Surfside condominium collapse

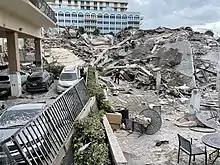
Rescuers with a search and rescue dog, June 24

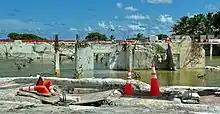
Remains of the collapsed condominium in October 2021

On June 24, more than 80 rescue units responded to the collapse, according to the Miami-Dade Fire Rescue Department. Surfside mayor Charles Burkett said in a news conference that ten people were treated at the scene, one person was dead, and two people were hospitalized. Both hospitalized victims – a mother and her daughter – survived with serious injuries, having fallen from the ninth floor to the fifth floor. They were pulled from the rubble by Miami Dade Fire-Rescue Aerial 19; it was originally erroneously reported by WFOR-TV (CBS 4 Miami) that the mother rescued herself. Her husband did not survive. Their family cat was later found wandering near the collapsed building. At least 35 people were rescued on June 24 and up to 159 were unaccounted for. A woman's voice was heard until around 11:00 a.m., but rescuers were unable to reach her. Miami-Dade County mayor Daniella Levine Cava signed a state of emergency declaration at 4:33 p.m. on June 24 and called on Florida governor Ron DeSantis to do so at the state level. Governor DeSantis viewed the site on the same day, and issued a state of emergency. The White House and Federal Emergency Management Agency stated that they were in contact with local officials and providing assistance. President Joe Biden was briefed on the event, and spoke with Miami-Dade County mayor Levine Cava.